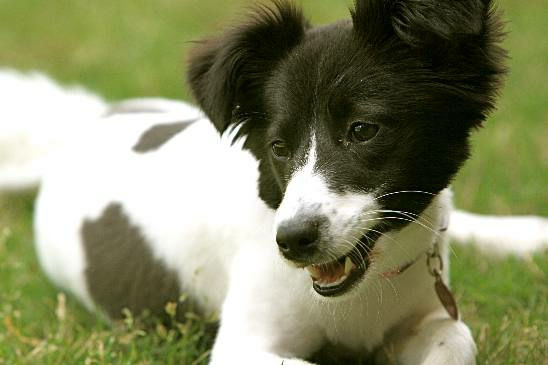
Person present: No